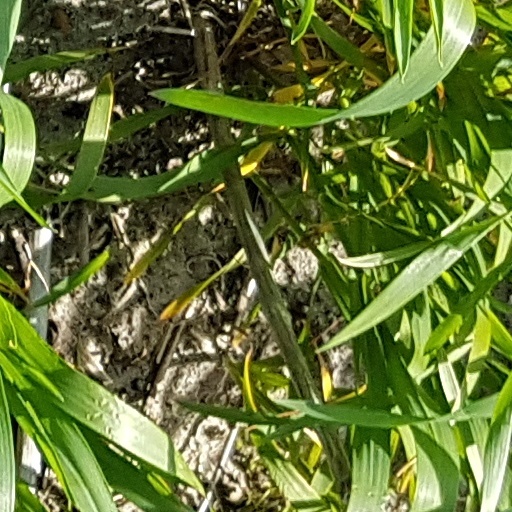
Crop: wheat